Funny Women

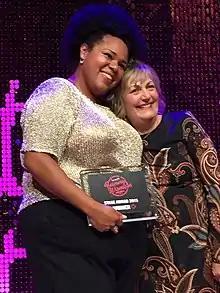
Desiree Burch gaining the award in 2015 (with Lynne Parker)

Funny Women is an online and in-person workshop community dedicated to the support of female comedians. It was founded by Lynne Parker in 2002 as a reaction to misogynistic comments from a comedy promoter. Funny Women helps women find their voice, promote them, and assists charities.